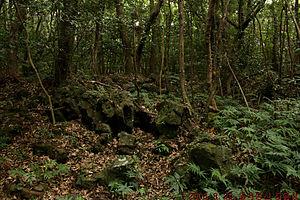
Les forêts sempervirentes de Corée méridionale forment une écorégion terrestre définie par le Fonds mondial pour la nature, qui appartient au biome des forêts de feuillus et forêts mixtes tempérées de l'écozone paléarctique. Elle couvre la pointe sud de la Corée et l'ile de Jeju. Contrairement au reste de la péninsule, c'est une zone soumise à un climat subtropical humide grâce à la proximité de la mer qui rend les hivers moins rigoureux et les jours de gel relativement rares. L'essentiel des précipitations tombe en été tandis que les hivers sont secs. À Yeosu, les températures moyennes mensuelles oscillent entre 2 et 26 °C pour 1413 mm de pluie et 2429 heures d'ensoleillement par an, le soleil étant particulièrement présent en hiver avec près de 200 heures de soleil mensuelles.